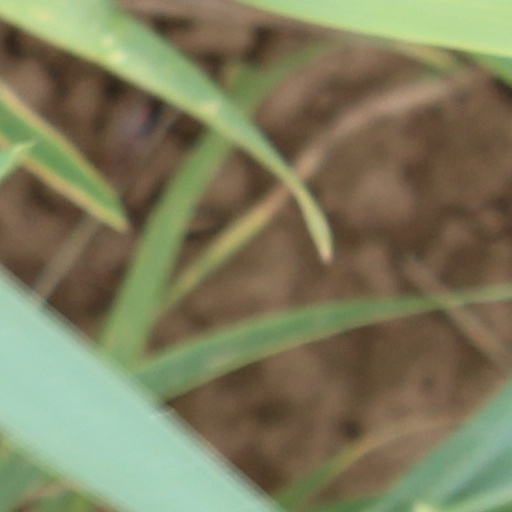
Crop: wheat